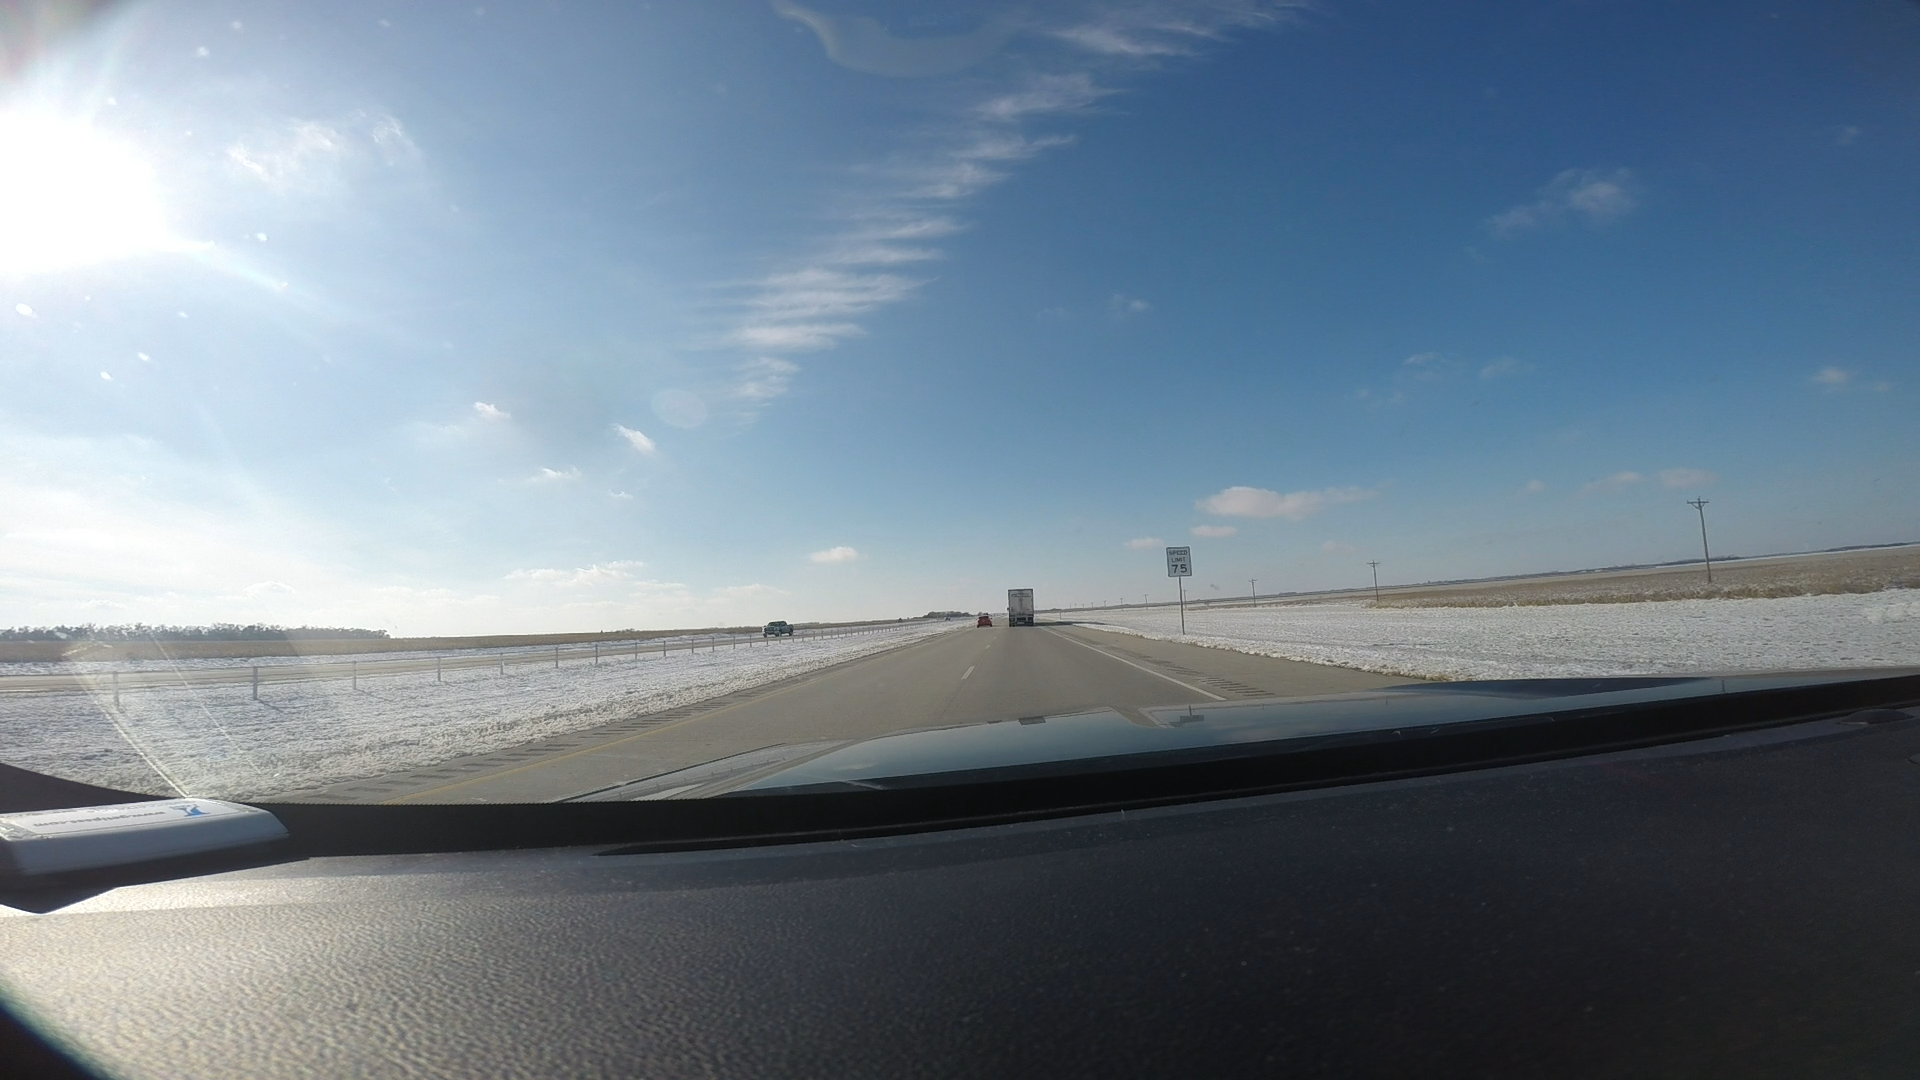
Speed limit sign label: mph75